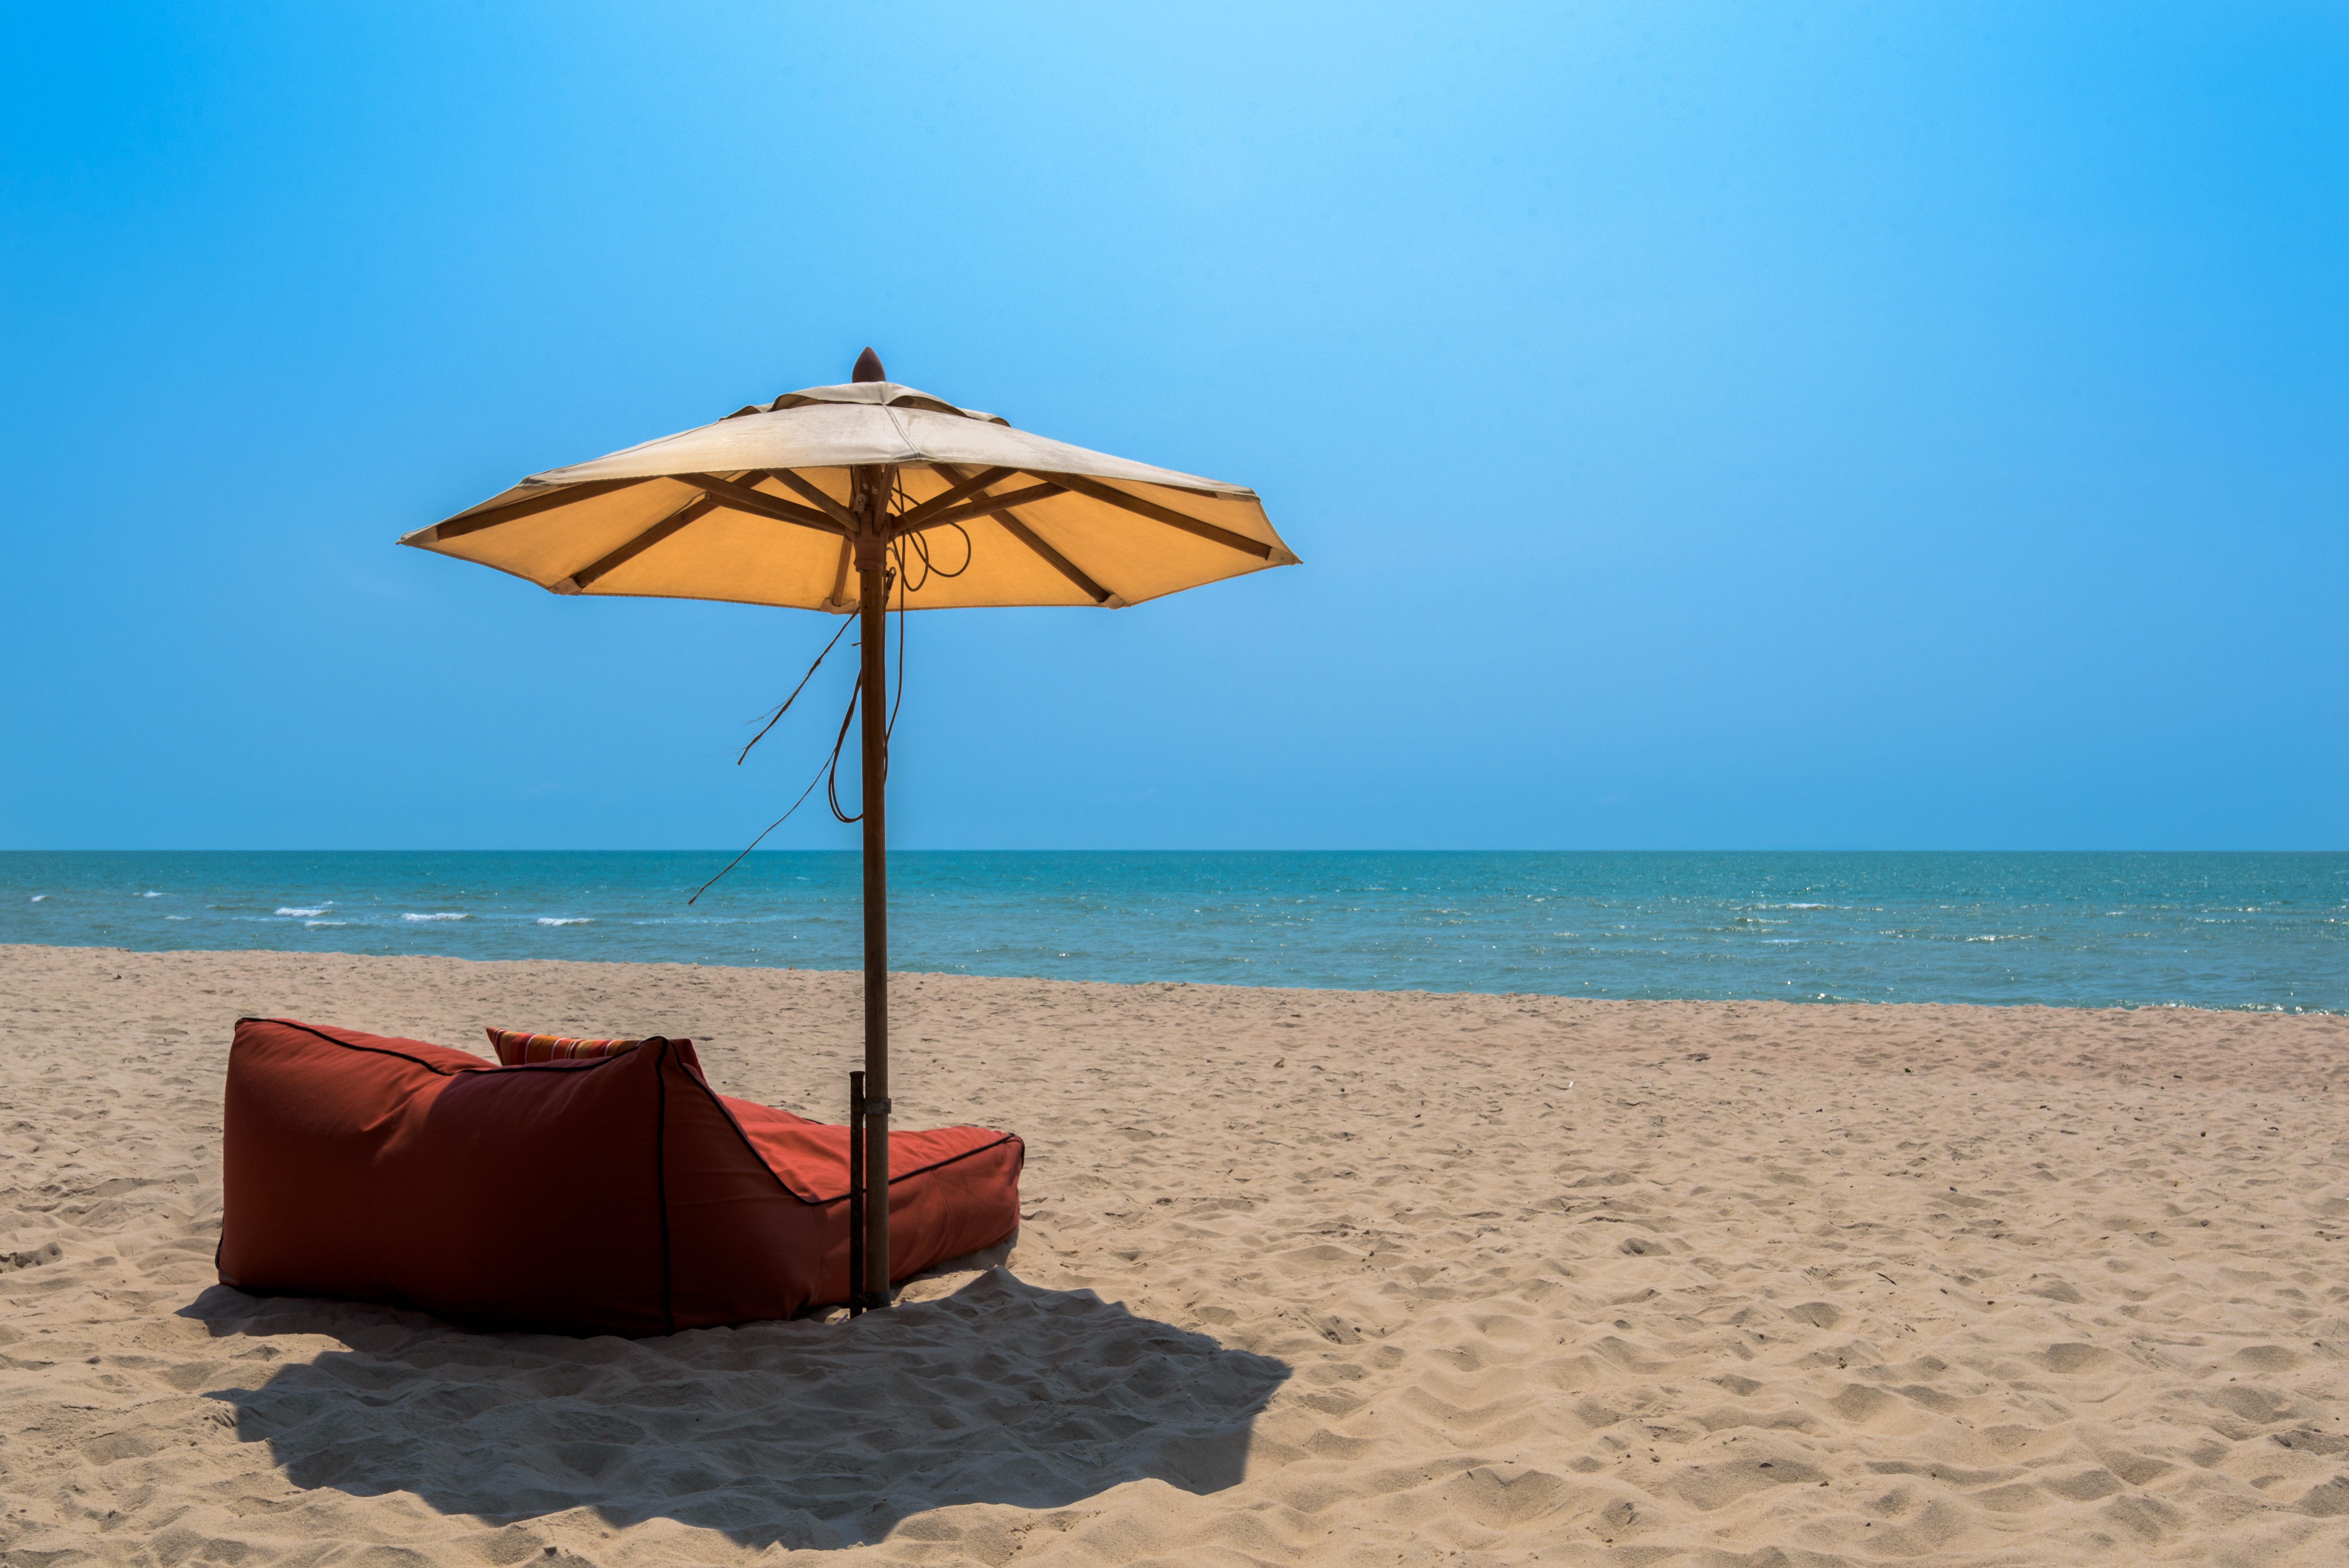
beach, sea, coast, water, sand, ocean, sky, sun, shore, chair, wind, vacation, travel, relax, paradise, tropical, umbrella, holiday, blue, tourism, thailand, body of water, lounge, sunny, relaxation, resort, tropical beach, fashion accessory